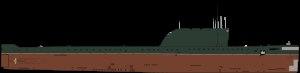
La classe Hotel est le code OTAN pour un type de sous-marin nucléaire lanceur d'engins qui a été initialement mis en service par l'Union soviétique vers 1959. La désignation soviétique était Projet 658. Les sous-marins de cette classe embarquent un système de lancement D-2 et des missiles R-13. Le projet de construction de ces sous-marins a été approuvé le 26 août 1956. Cette classe est basée sur la classe November, première classe de sous-marins nucléaires soviétiques, modifiée en ajoutant le compartiment missile des sous-marins de la classe Golf. En outre, les commandes s'avèrent plus fiables pour les opérations sous-marines à grande vitesse avec un bruit réduit. Pour lancer ses missiles, les sous-marins de classe Hotel doivent remonter en surface et peuvent tirer leurs 3 missiles après 12 minutes de surfaçage. En immersion leur vitesse maximale est de 26 nœuds et de 18 nœuds en surface.